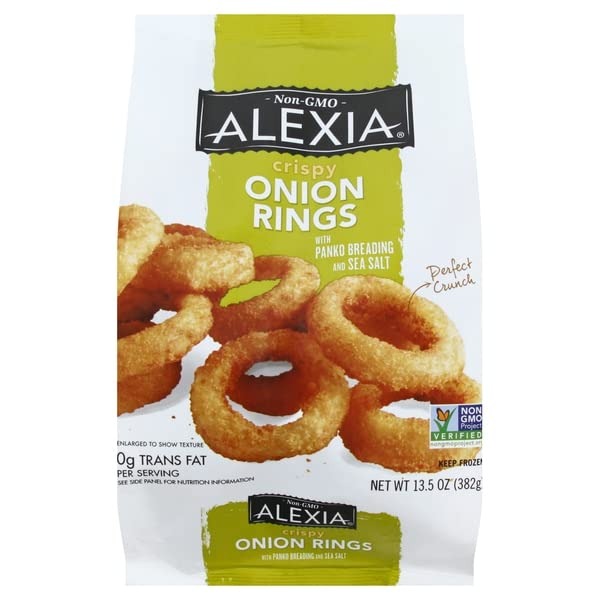
Item Name: Alexia Frozen Potato, Onion Rings Crispy, 13.5 Ounce
Product Description: Frozen Onion Rings
Value: 13.5
Unit: Ounce

Price: 5.49